Dassault Étendard IV

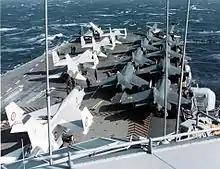
Eight Étendards parked on the flight deck of a French aircraft carrier, alongside five Crusaders and a single Alizé.

During December 1961, the French Navy took delivery of their first Étendards. The following year, the type was deployed for the first time aboard both of the service's newly built "Clemenceau"-class aircraft carriers, the "Clemenceau" and "Foch". The Étendard IVM was in French Navy service for several decades, even following the development of the more capable Super Étendard. The type was gradually relegated to secondary missions in favour of the Super Étendard; as such, it was phased out from active combat roles during 1987.